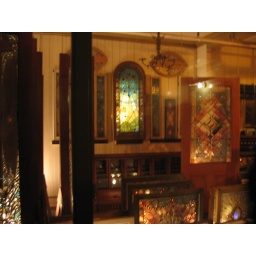
All Tiffany glass stained windows -these are in the storage area